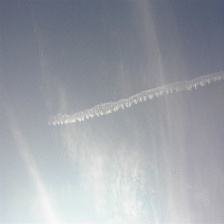
Cloud type: Cirrostratus